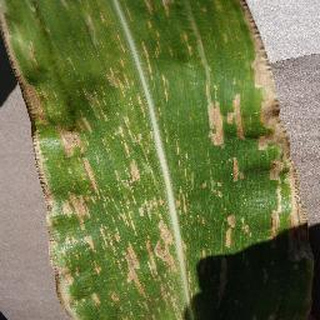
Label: corn_cercospora_leaf_spot